Captain Marvel (film)

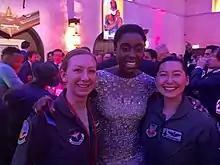
Lashana Lynch with airmen of the 311th Fighter Squadron at the Hollywood premiere of "Captain Marvel"

"Captain Marvel" premiered in London on February 27, 2019, and in Hollywood, Los Angeles, on March 4. The Hollywood premiere included a flyover by the United States Air Force Thunderbirds in honor of Thunderbirds pilot Major Stephen Del Bagno, who consulted with Larson on the film before dying in a training accident in April 2018. The film was released in the United States on March 8, coinciding with International Women's Day. It was also released in IMAX and 3D formats. It was originally scheduled for release on July 6, 2018, but in February 2015 it was moved to November 2, 2018, to make room for "" (2017), and in October 2015 it was pushed to its final March 2019 date for "Ant-Man and the Wasp" (2018). The film's release in Pakistan was delayed for four weeks. At the time, Disney's South Asia division, which is headquartered in India, had not given Pakistan the rights to distribute it. Commentators online speculated that this was due to ongoing Indo-Pakistani tensions, but Disney South Asia head Nadeem Mandviwalla called this statement "baseless". "Captain Marvel" is part of Phase Three of the MCU.